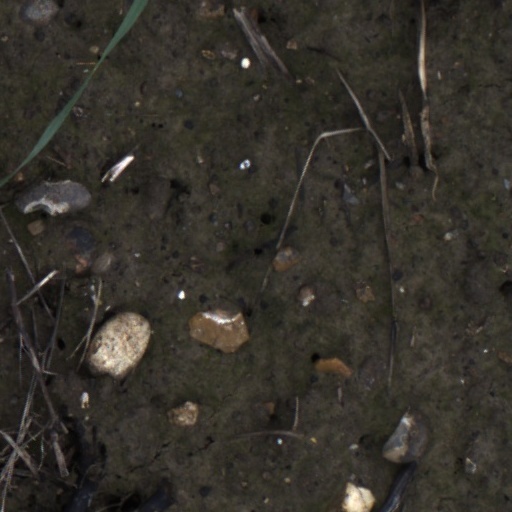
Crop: wheat